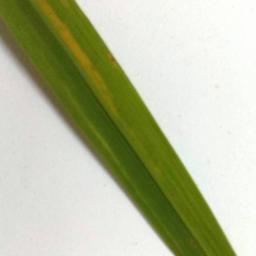
Label: Rice___Brown_Spot